Amberian Dawn

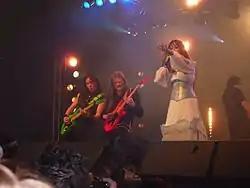
Amberian Dawn performing at the Metal Female Voices Fest in their 2009 "The Clouds of Northland Thunder" tour.

In late 2008, when the band withdrew from their "River of Tuoni" tour, band leader Tuomas Seppälä had already finished most songs for a new album, and the recording began almost immediately, but with a few changes in line-up - Emil Pohjalainen of Thaurorod joined on second guitar, and Seppälä moved permanently to keyboards on the live shows, but has continued to record guitars in the studio.